Bohicon

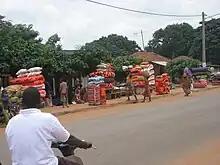
Bohicon traders of textiles such as cushions and mattresses

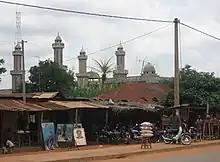
Mosque and Mission Jama'at Islamic Ahmadiyya in Bohicon

A specialty sold in the market is afitin (soy dawa-dawa/soy iru), which is traditionally and somewhat famously in Benin made by women in the region. It is a protein-rich fermented food widely used in West Africa as a seasoning.